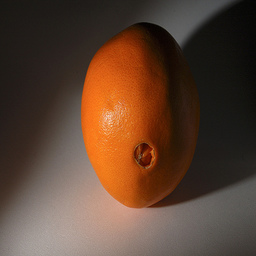
Label: Orange